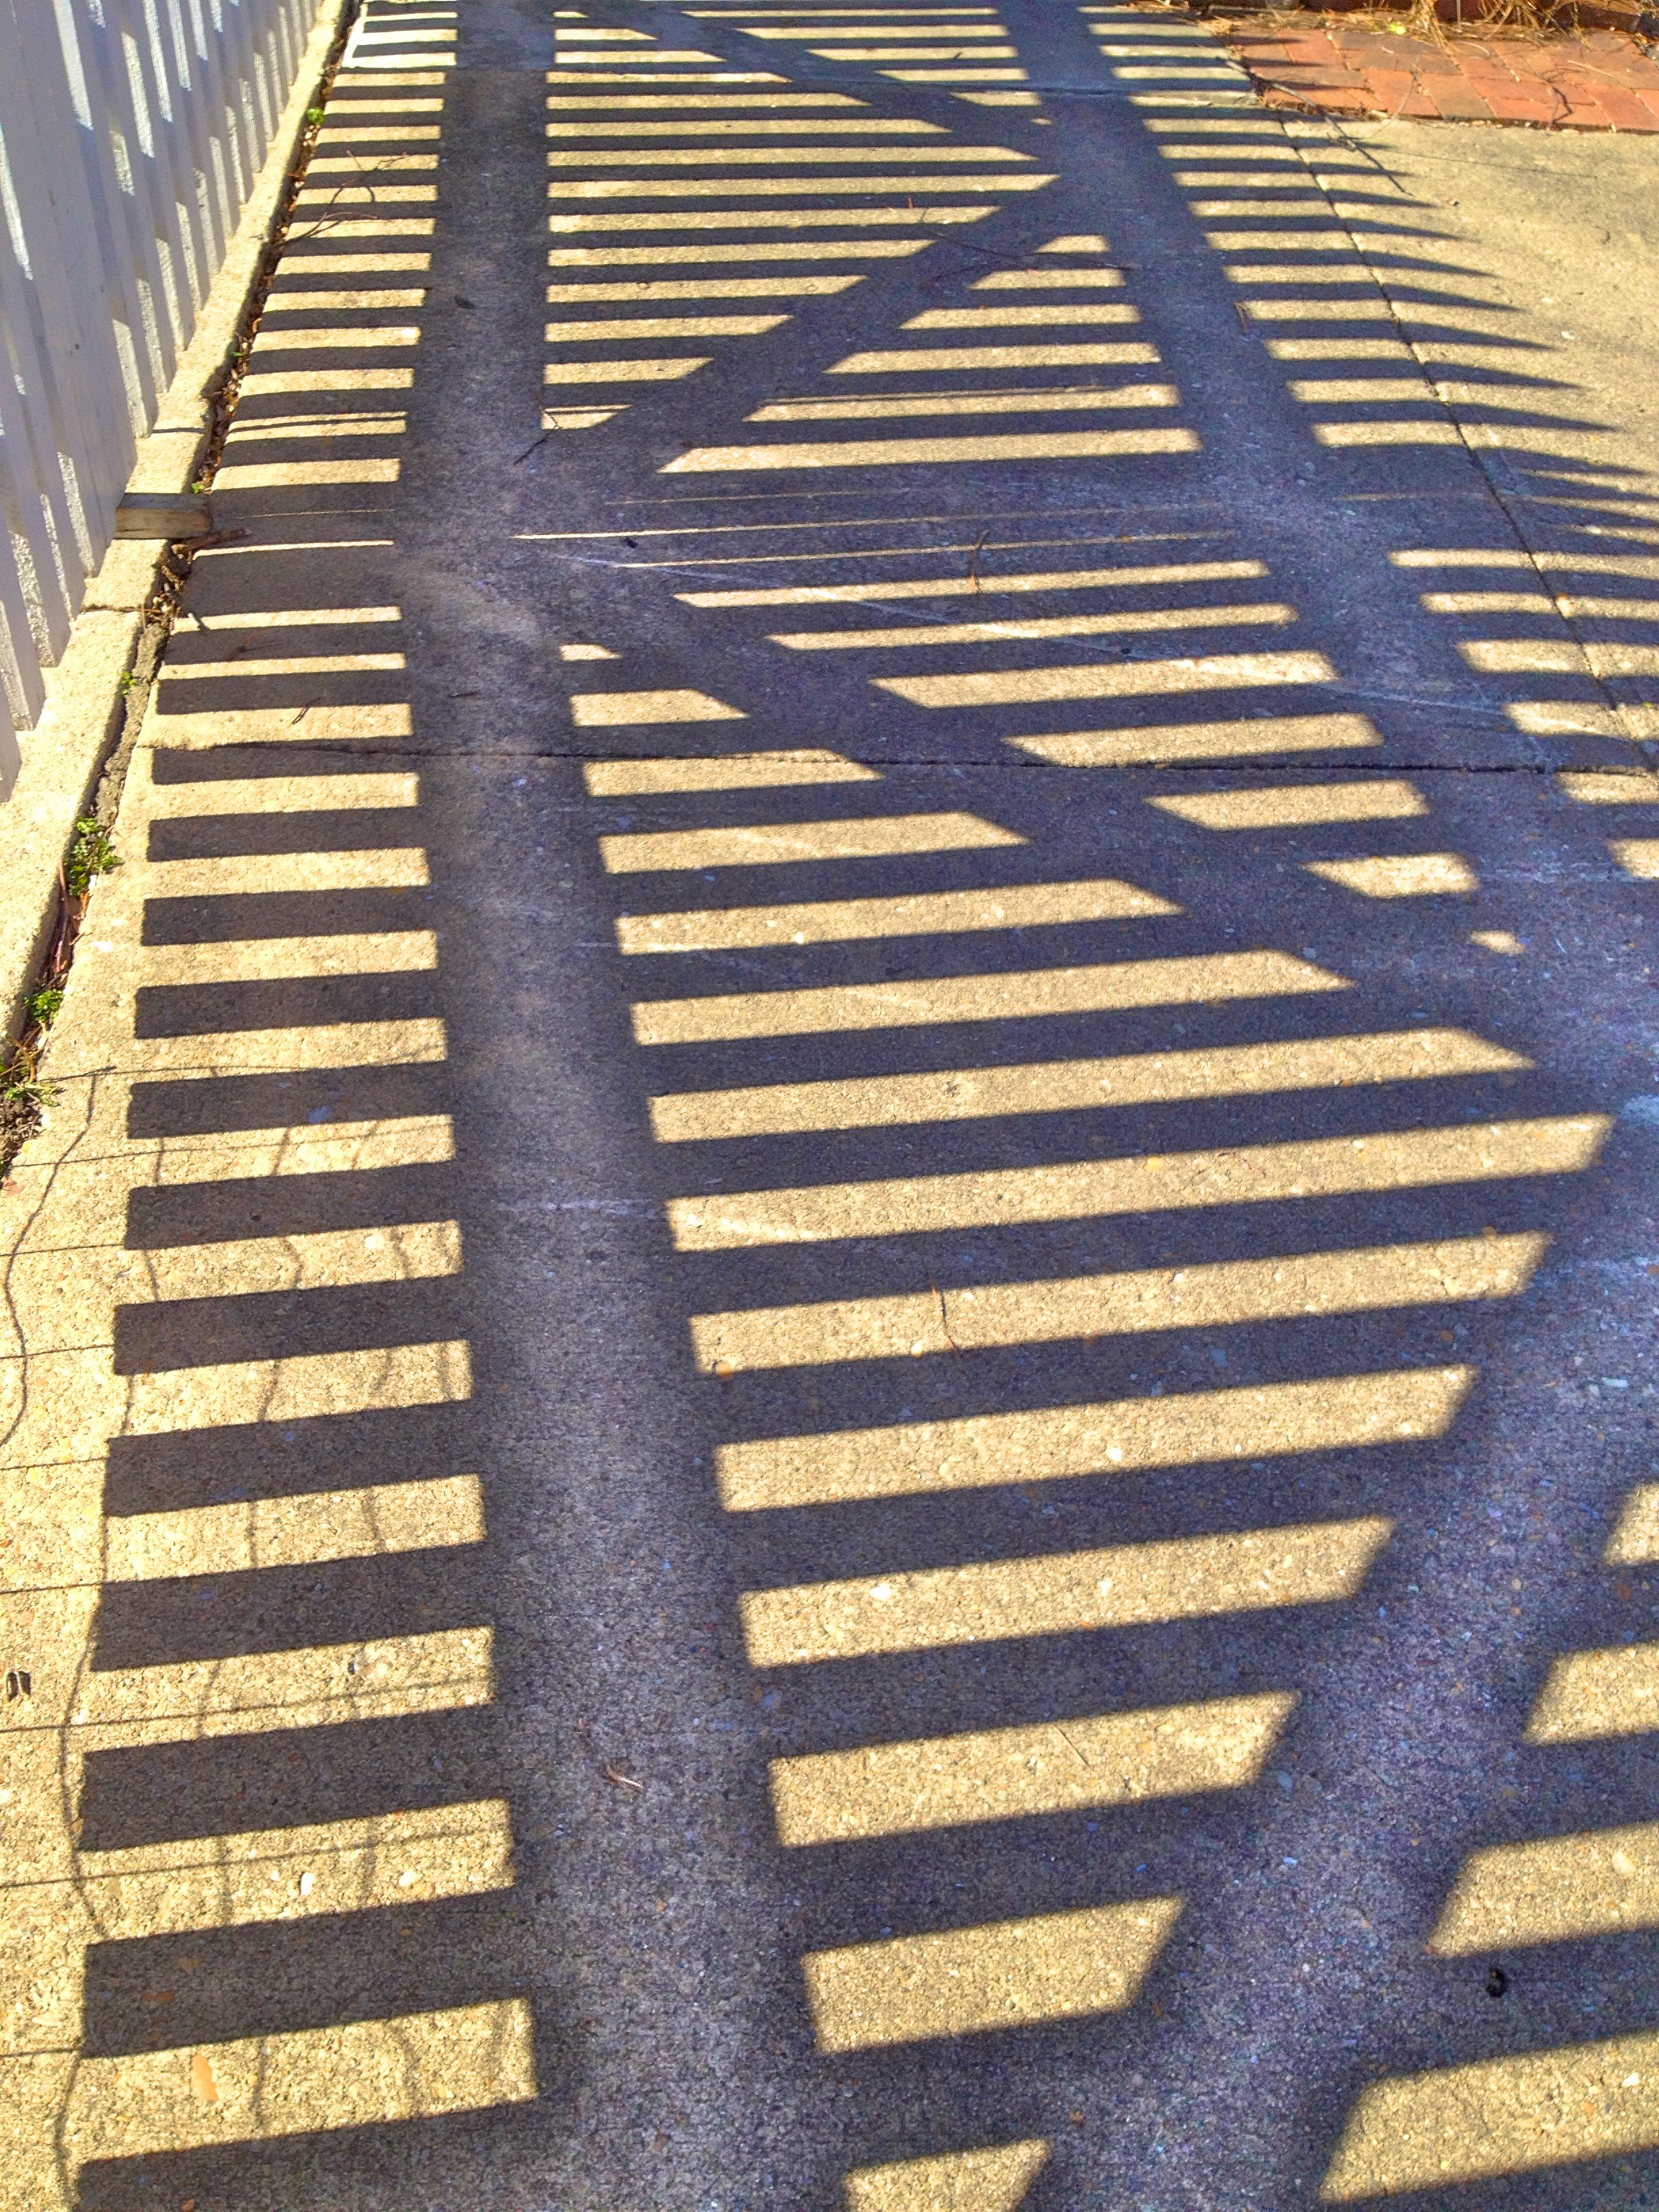
track, road, asphalt, walkway, line, lane, infrastructure, symmetry, shape, flooring, pedestrian crossing, road surface